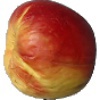
Label: Apple Red Yellow 1